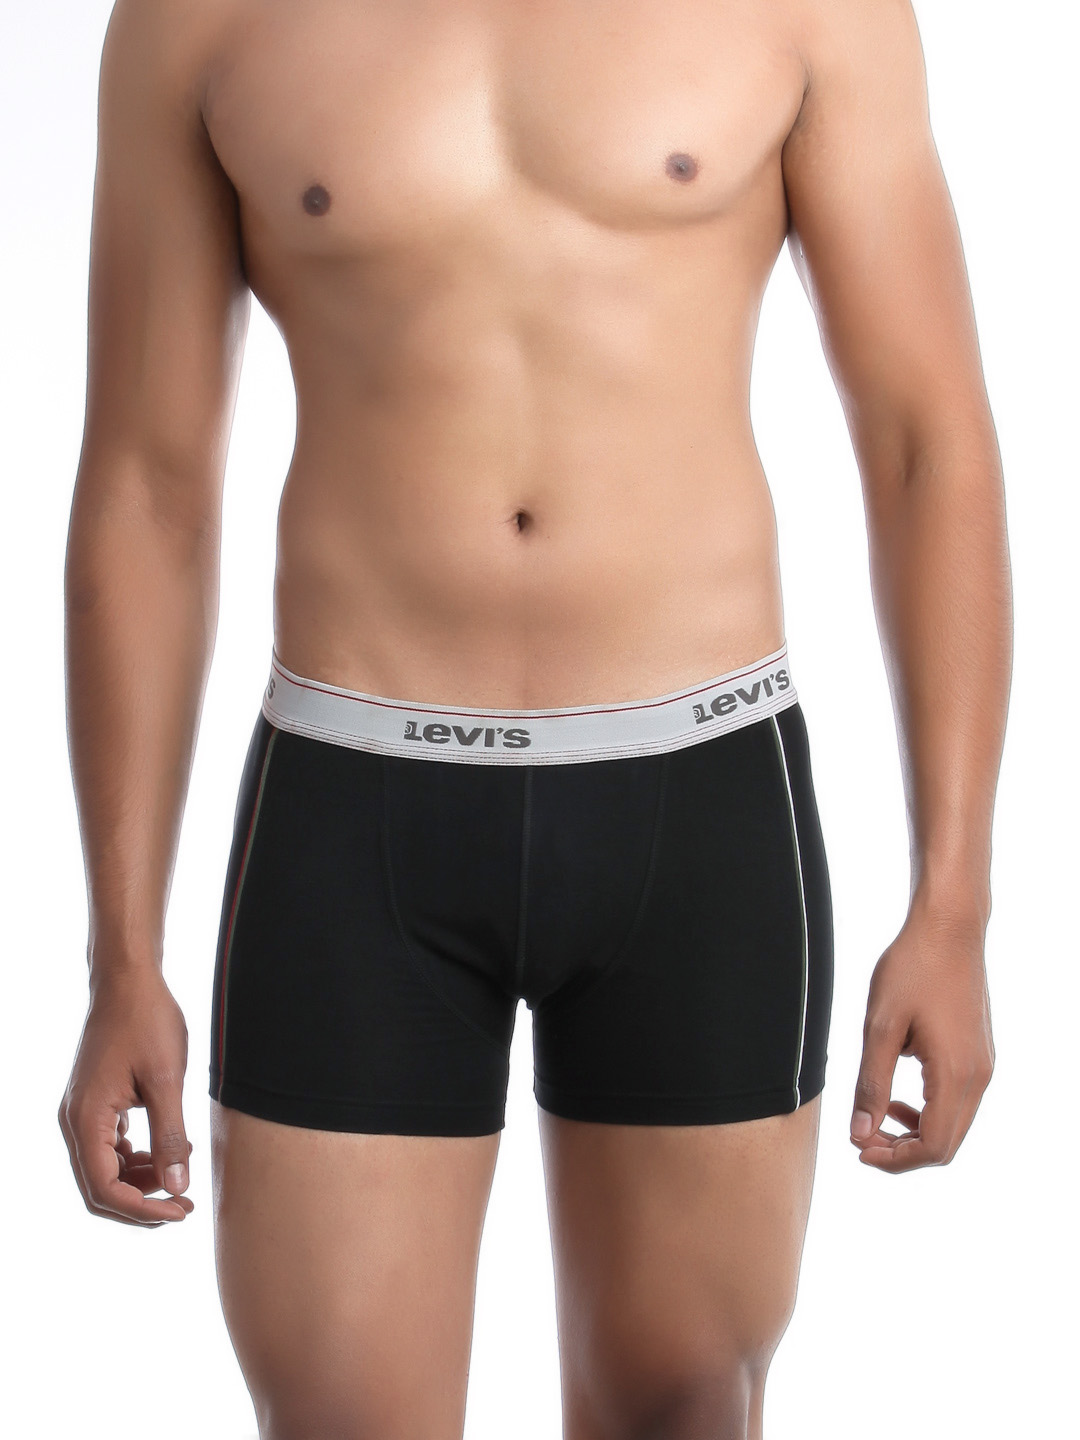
Levis Men Boxer Black Trunks
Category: Apparel / Innerwear / Trunk
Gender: Men
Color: Black
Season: Summer 2016
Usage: Casual